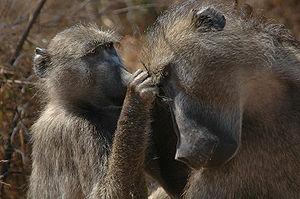
Le Chacma ou Babouin chacma est une espèce de gros babouins de savane. Il s'agit de la plus grande et la plus grosse espèce du genre Papio.